Pigeon guillemot

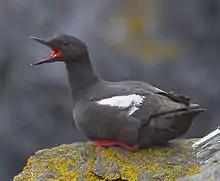
Adult calling

The pigeon guillemot usually lays its eggs in rocky cavities near water, but it often nests in any available cavity, including caves, disused burrows of other seabirds, and even old bomb casings. It is noted that pigeon guillemots do not inhabit nests with gull eggs, specifically those of the western gull. This guillemot usually retains its nest site, meaning that nest sites are generally used multiple times, although it does not display this behaviour if its mate does not return to breed. The nests are found at a wide range of heights, from about above sea-level. Nesting sites are defended by established pairs, as is a small territory around the nest entrance of between . Both sexes defend the nesting site, although most defence is done by the male.